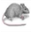
Label: mouse